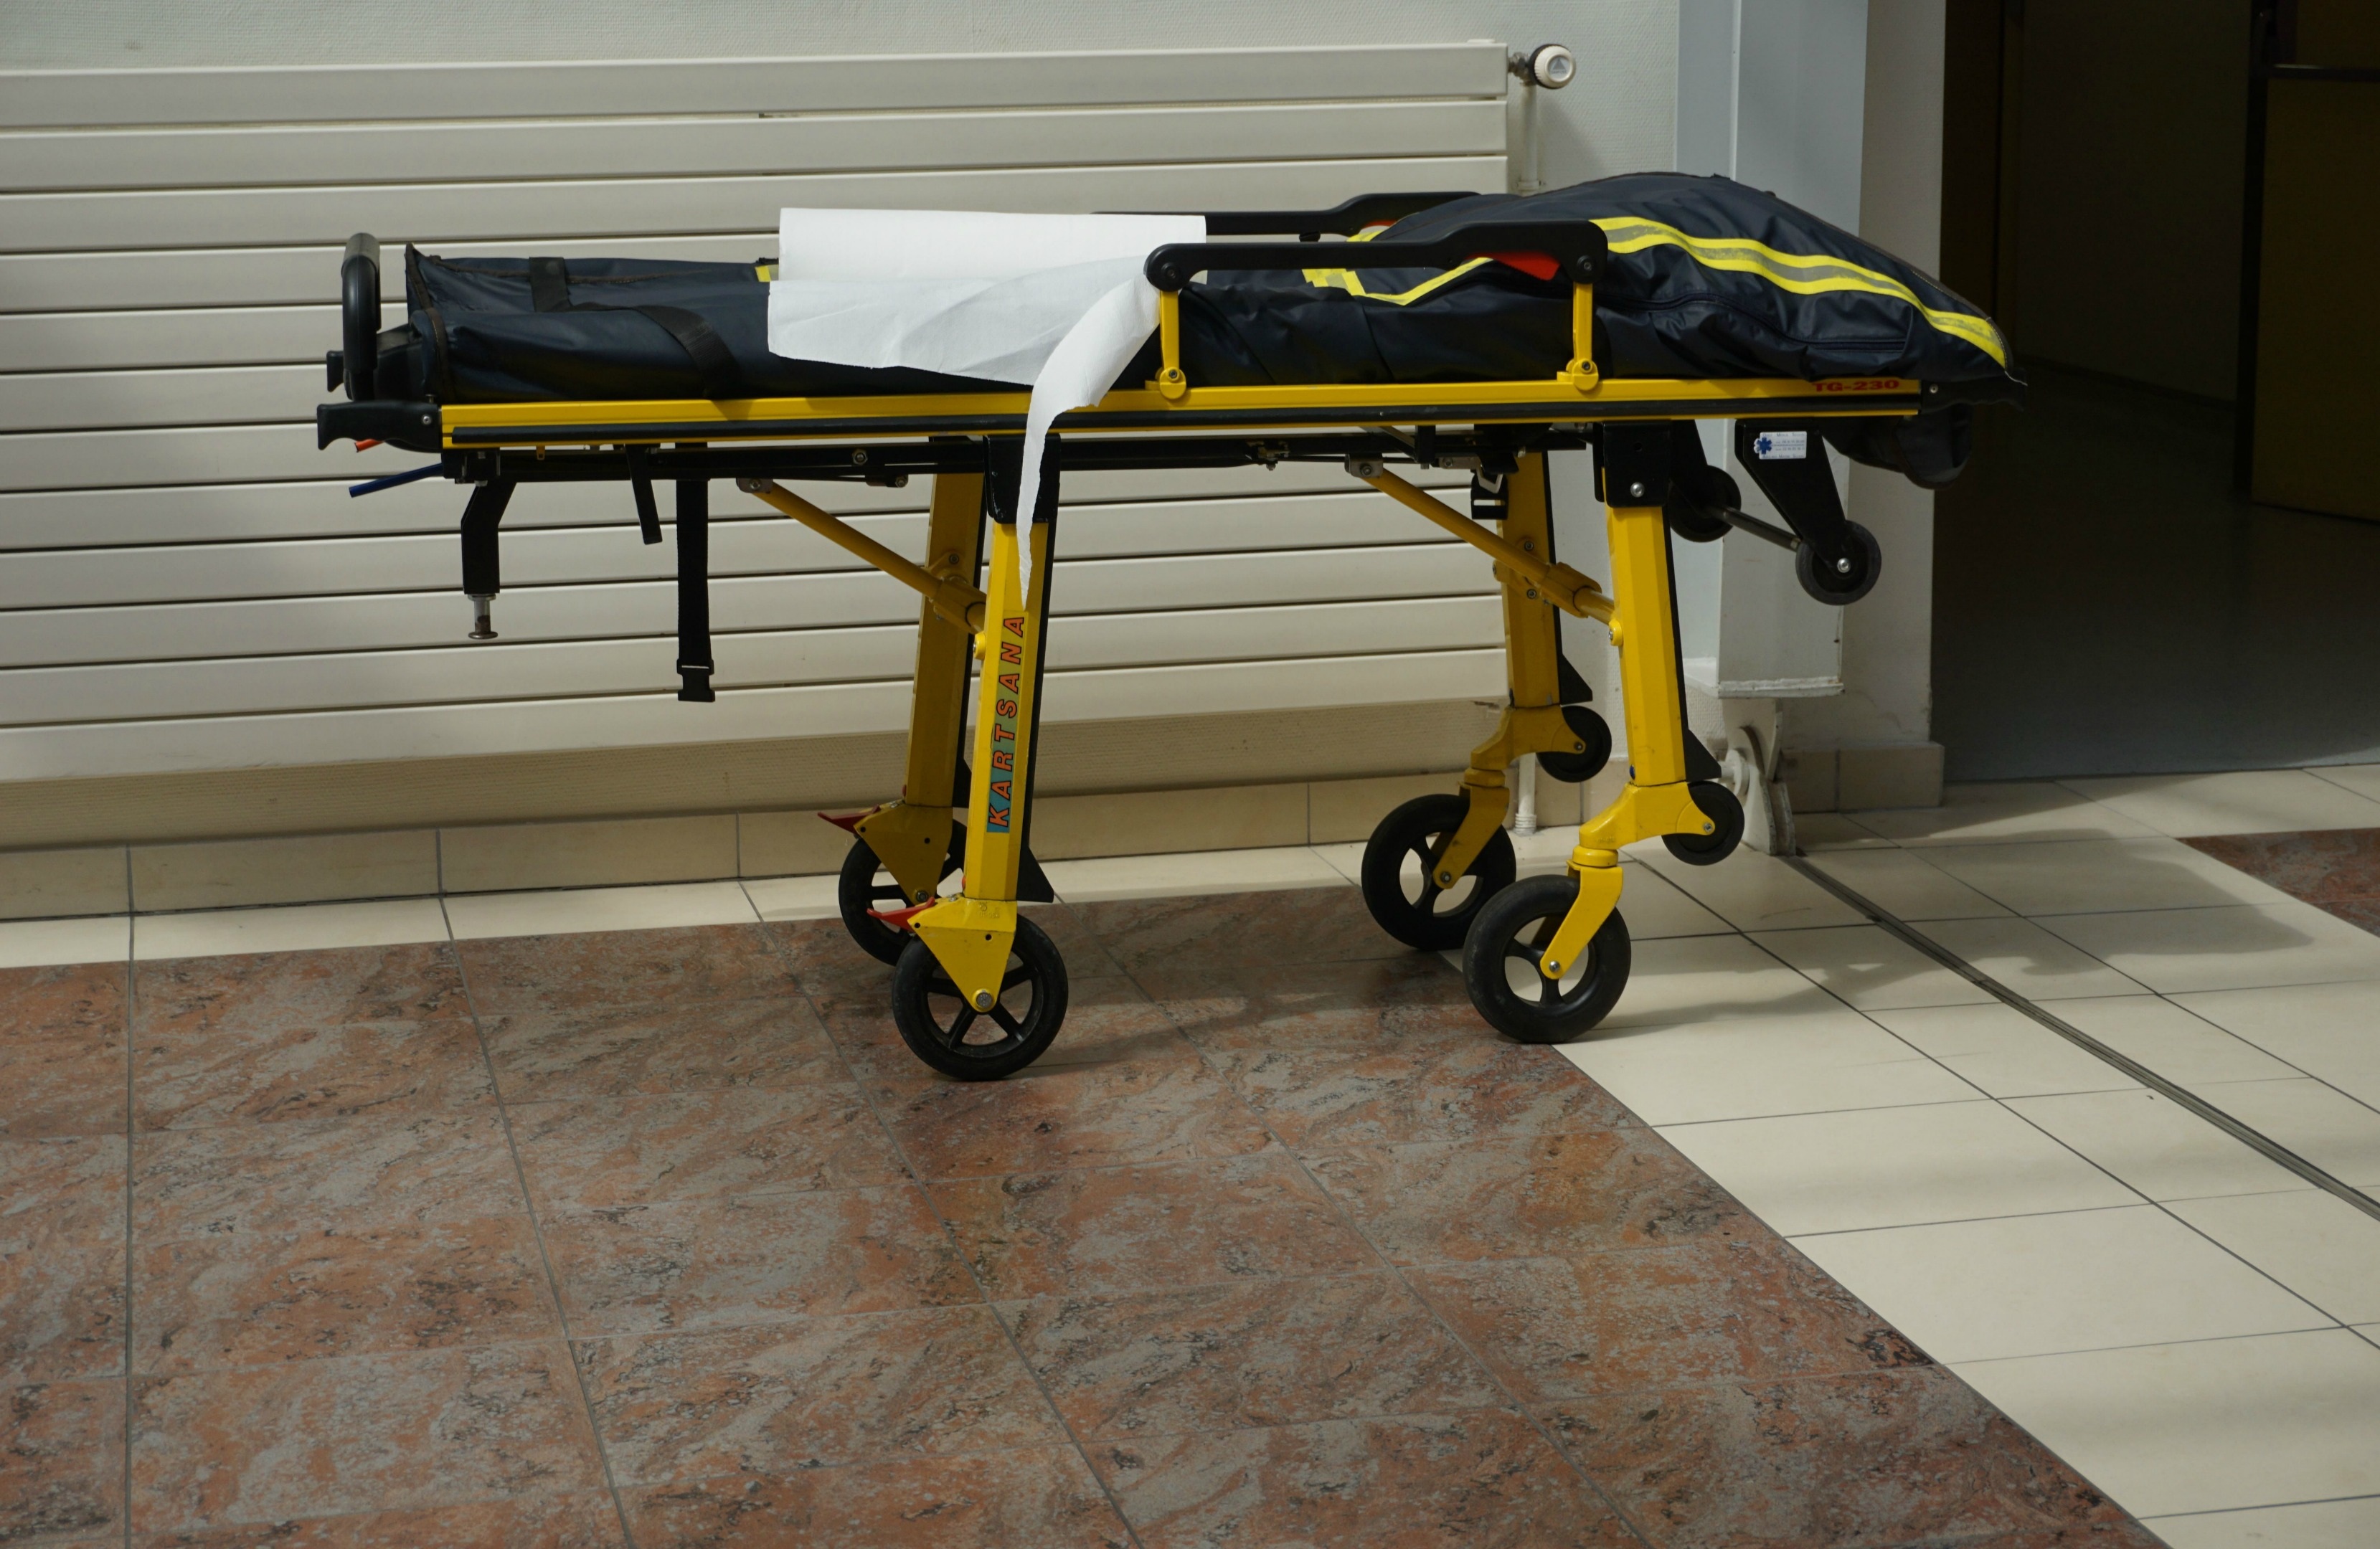
wood, cart, transportation, vehicle, care, medicine, health, art, litter, hospital, treat, emergency, medical, stretcher, automotive exterior